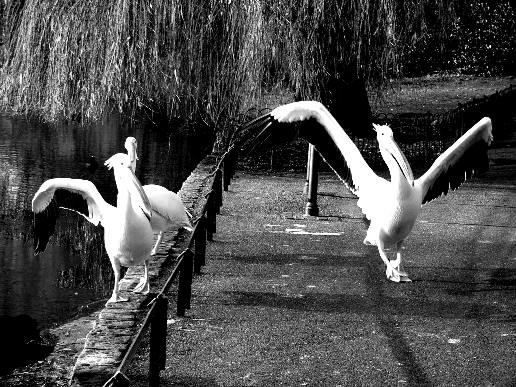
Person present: No